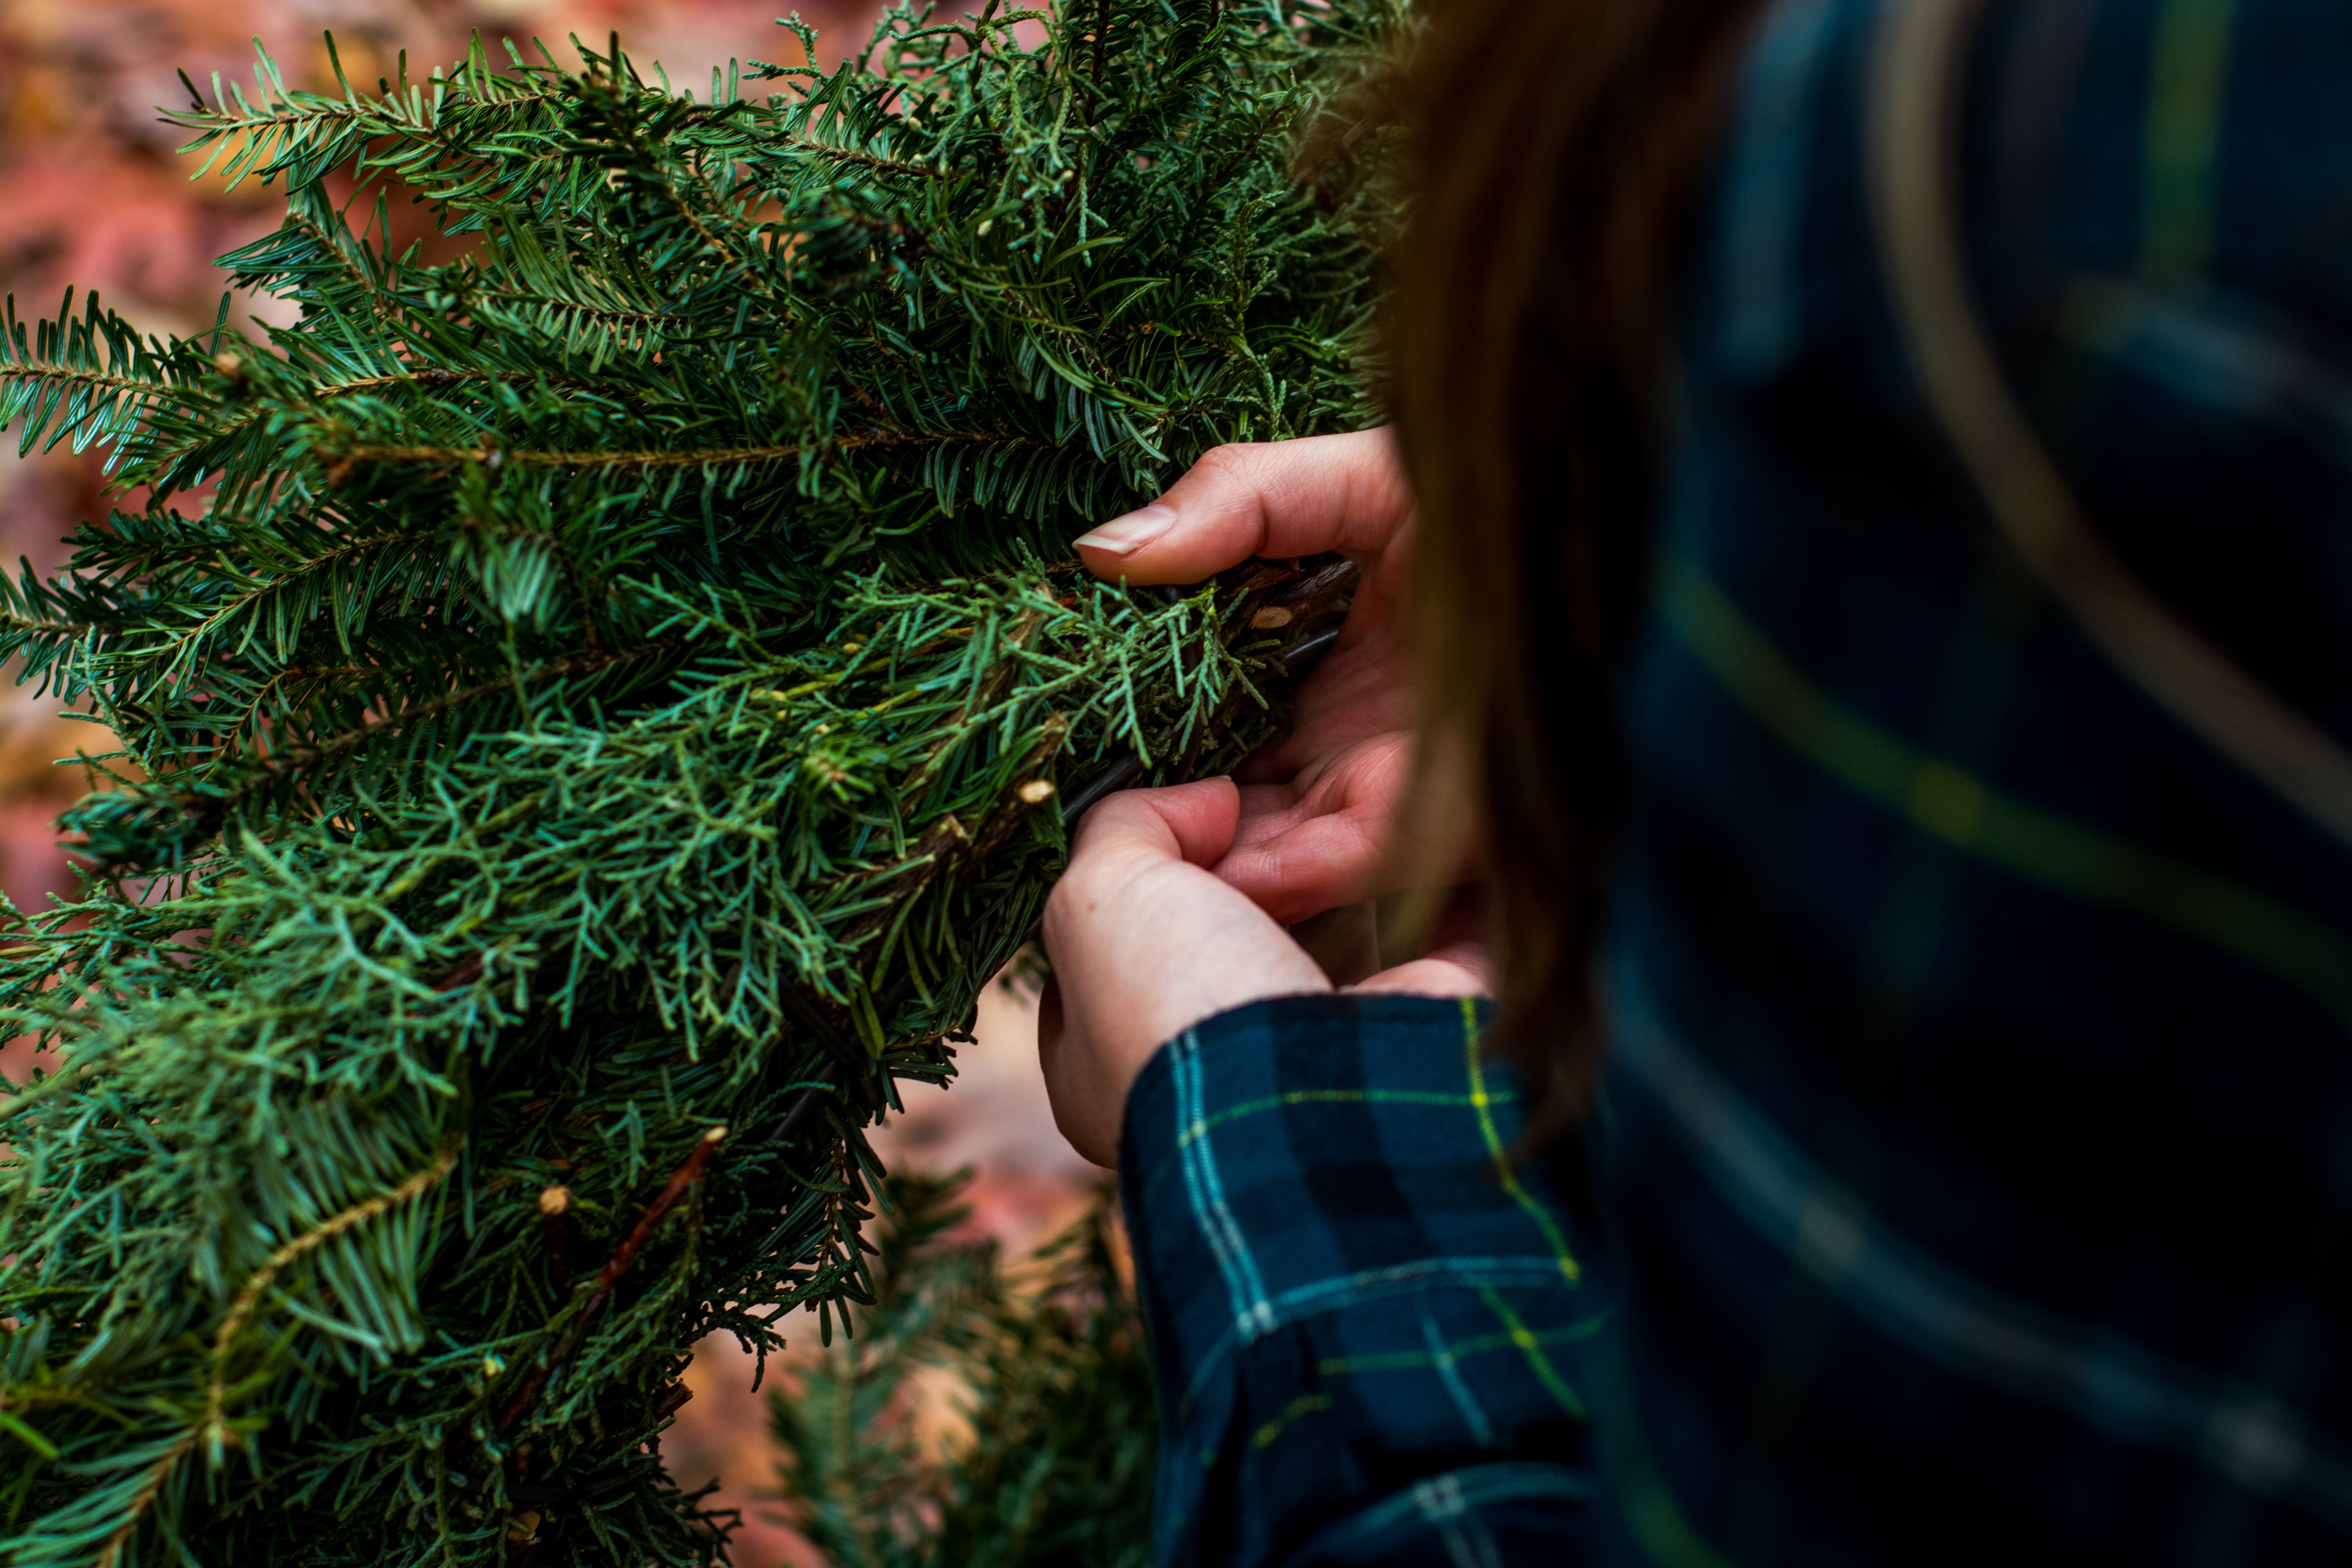
hand, tree, grass, branch, plant, leaf, flower, green, christmas, hold, holding, christmas tree, season, christmas decoration, spruce